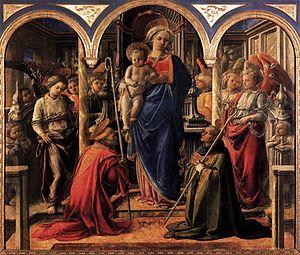
La Renaissance florentine dans les arts figuratifs est la nouvelle manière d'aborder les arts et la culture à Florence pendant la période allant approximativement du début du XVᵉ à la fin du XVIᵉ siècle. Ce nouveau langage figuratif est lié à une nouvelle façon de penser l'homme et le monde qui l'entoure à partir de la culture locale et de l'humanisme déjà mis en évidence au XIVᵉ siècle, entre autres par Pétrarque et Coluccio Salutati. Les nouveautés proposées dans les arts figuratifs au tout début du XVᵉ siècle par Filippo Brunelleschi, Donatello et Masaccio n'ont pas été immédiatement acceptées par la communauté et sont restées pendant une vingtaine d'années incomprises et minoritaires par rapport au gothique international.